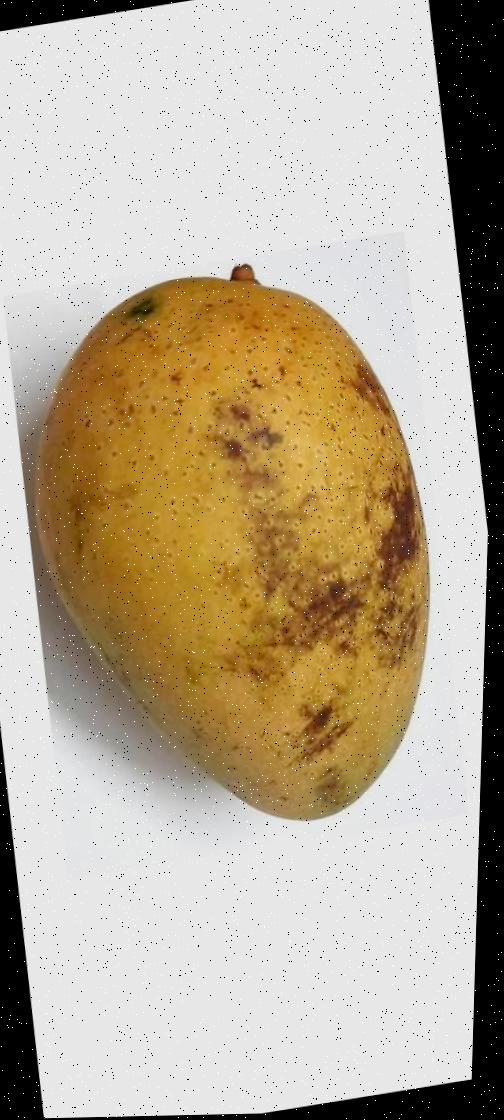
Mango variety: Ashshina Classic